The Mostly Unfabulous Social Life of Ethan Green

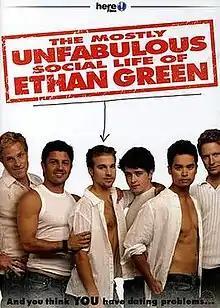

The Mostly Unfabulous Social Life of Ethan Green is a syndicated comic strip drawn by Eric Orner. Appearing in lesbian, gay, bisexual and transgender publications, the strip's title character is Ethan Green, a young gay man trying to balance his professional career as a personal assistant with his search for love. It was started in 1989 and ran for 15 years.